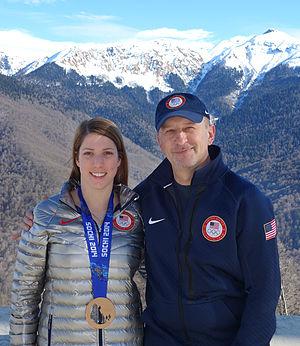
Miroslav Zajonc, parfois dit Miro Zajonc est un lugeur d'origine tchécoslovaque naturalisé canadien puis américain.